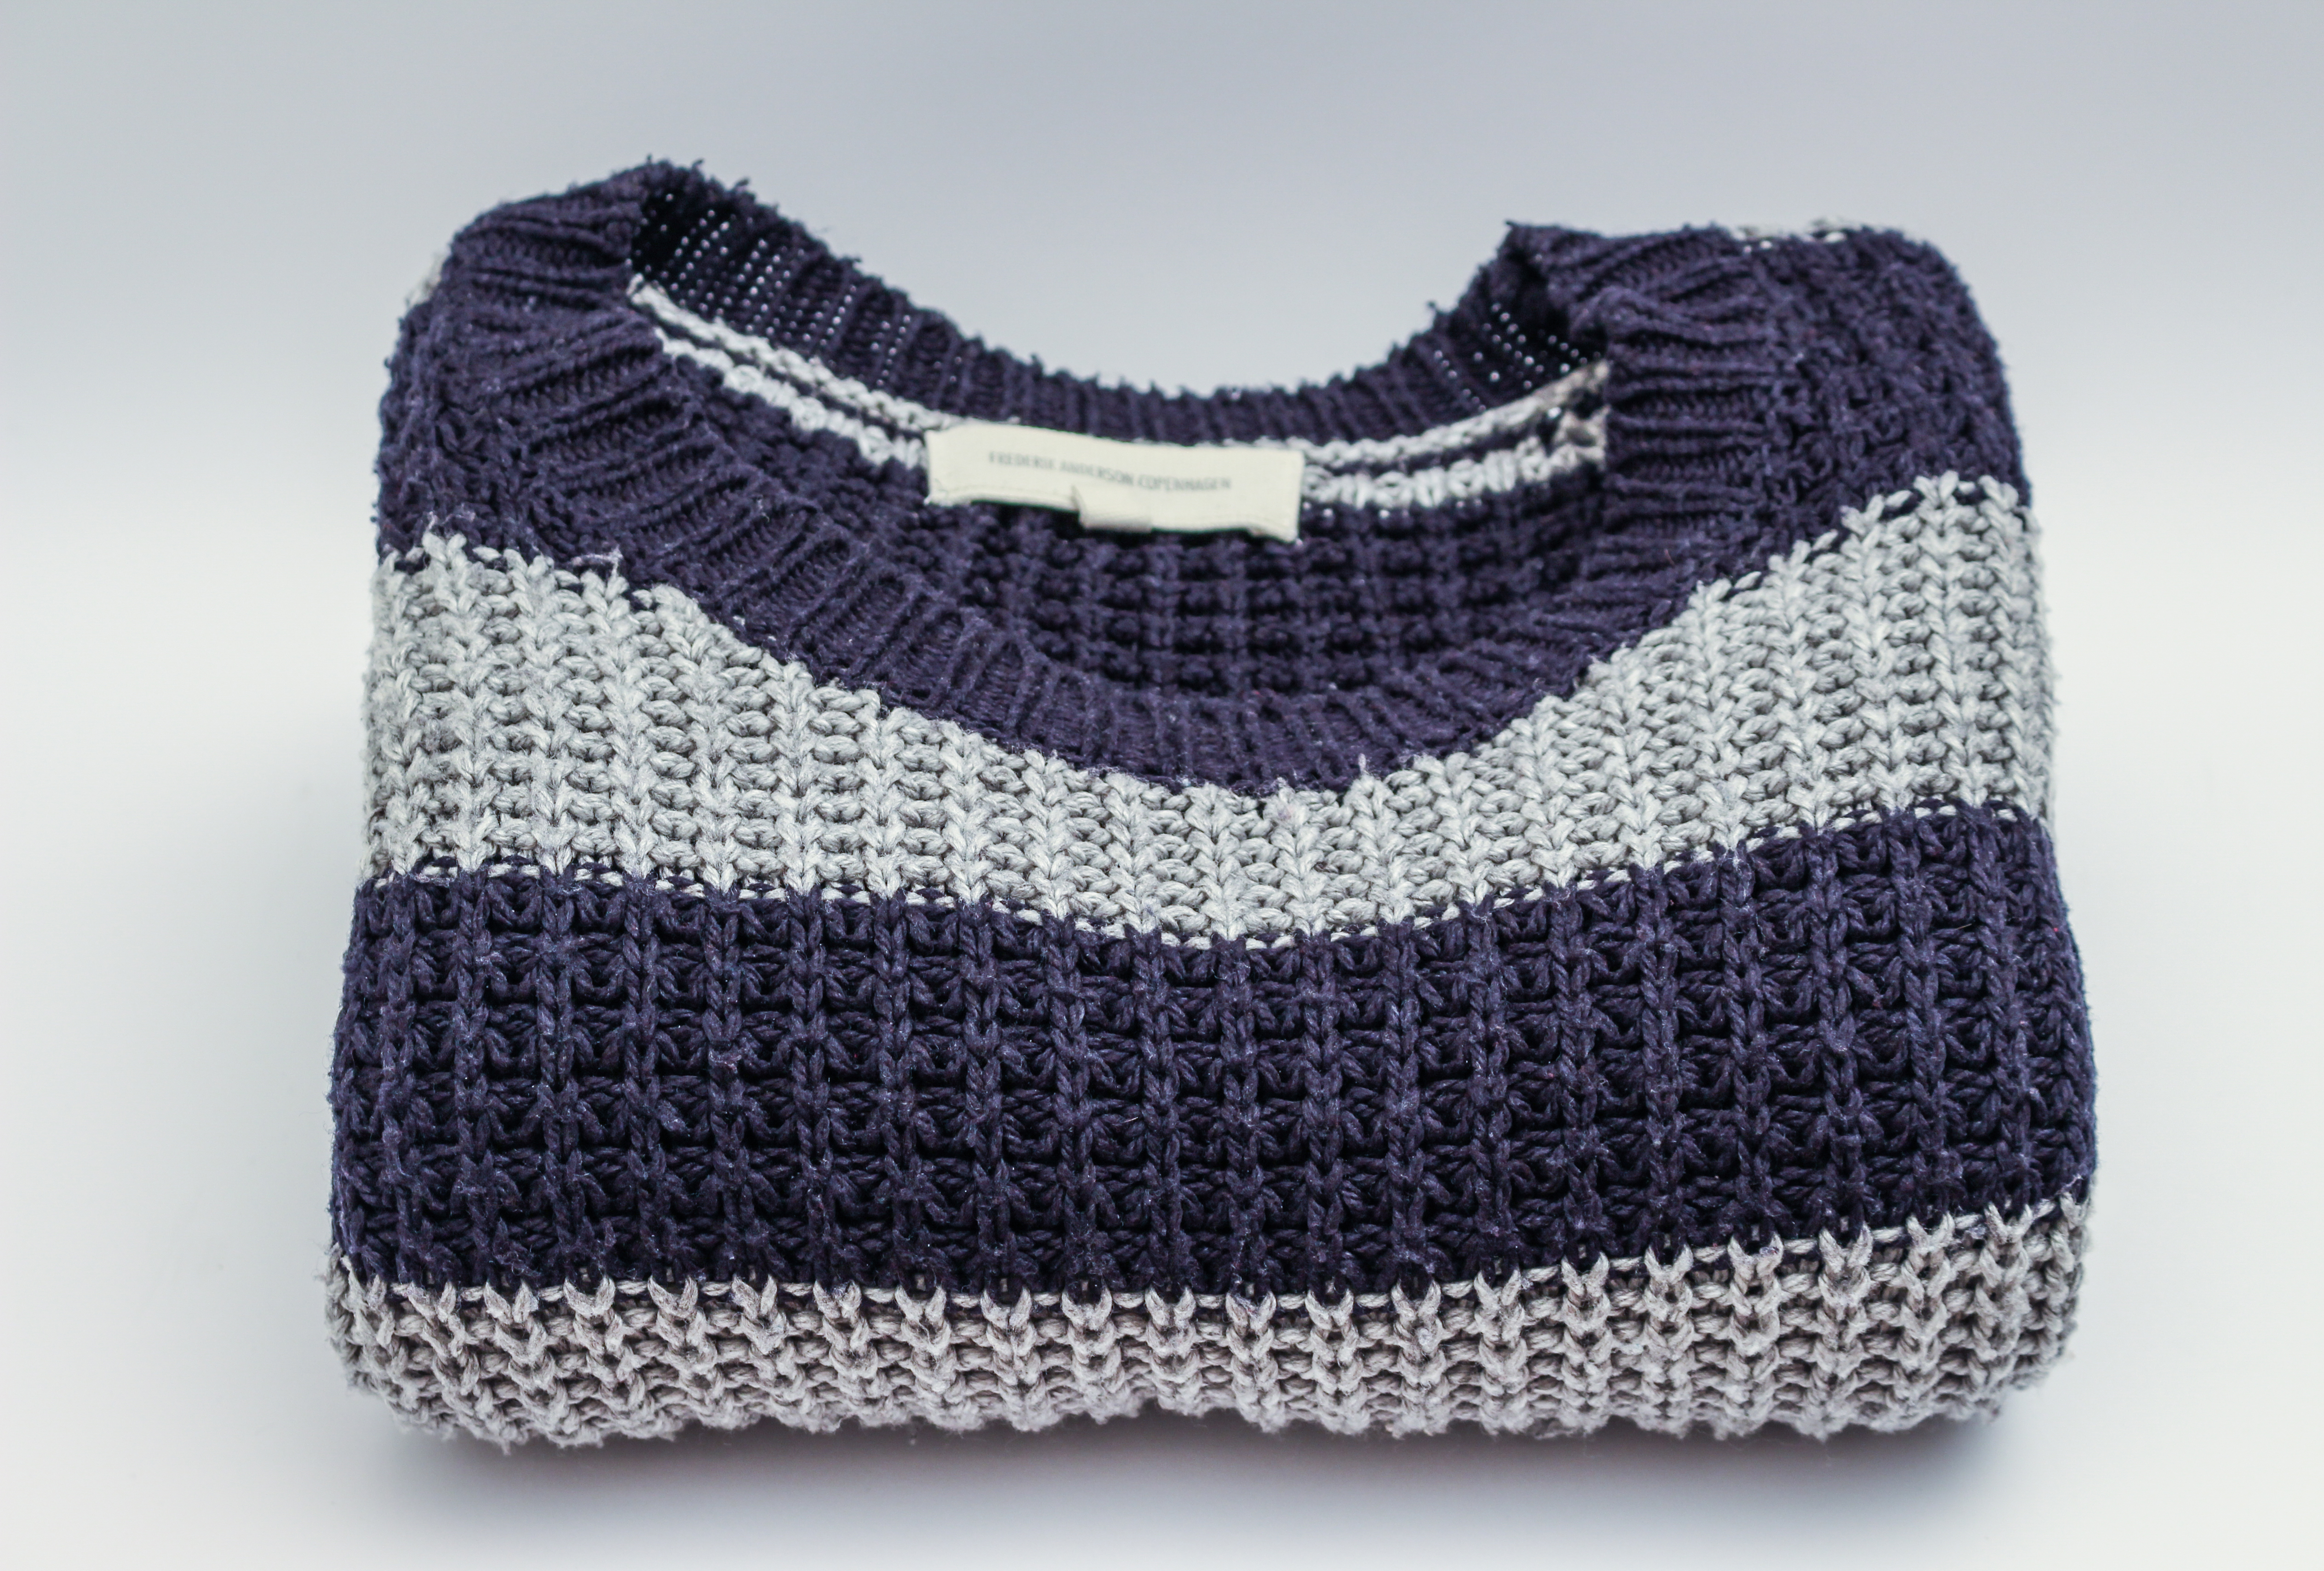
pattern, clothing, outerwear, wool, sweater, crochet, knitting, textile, art, clothes, cardigan, fashion accessory